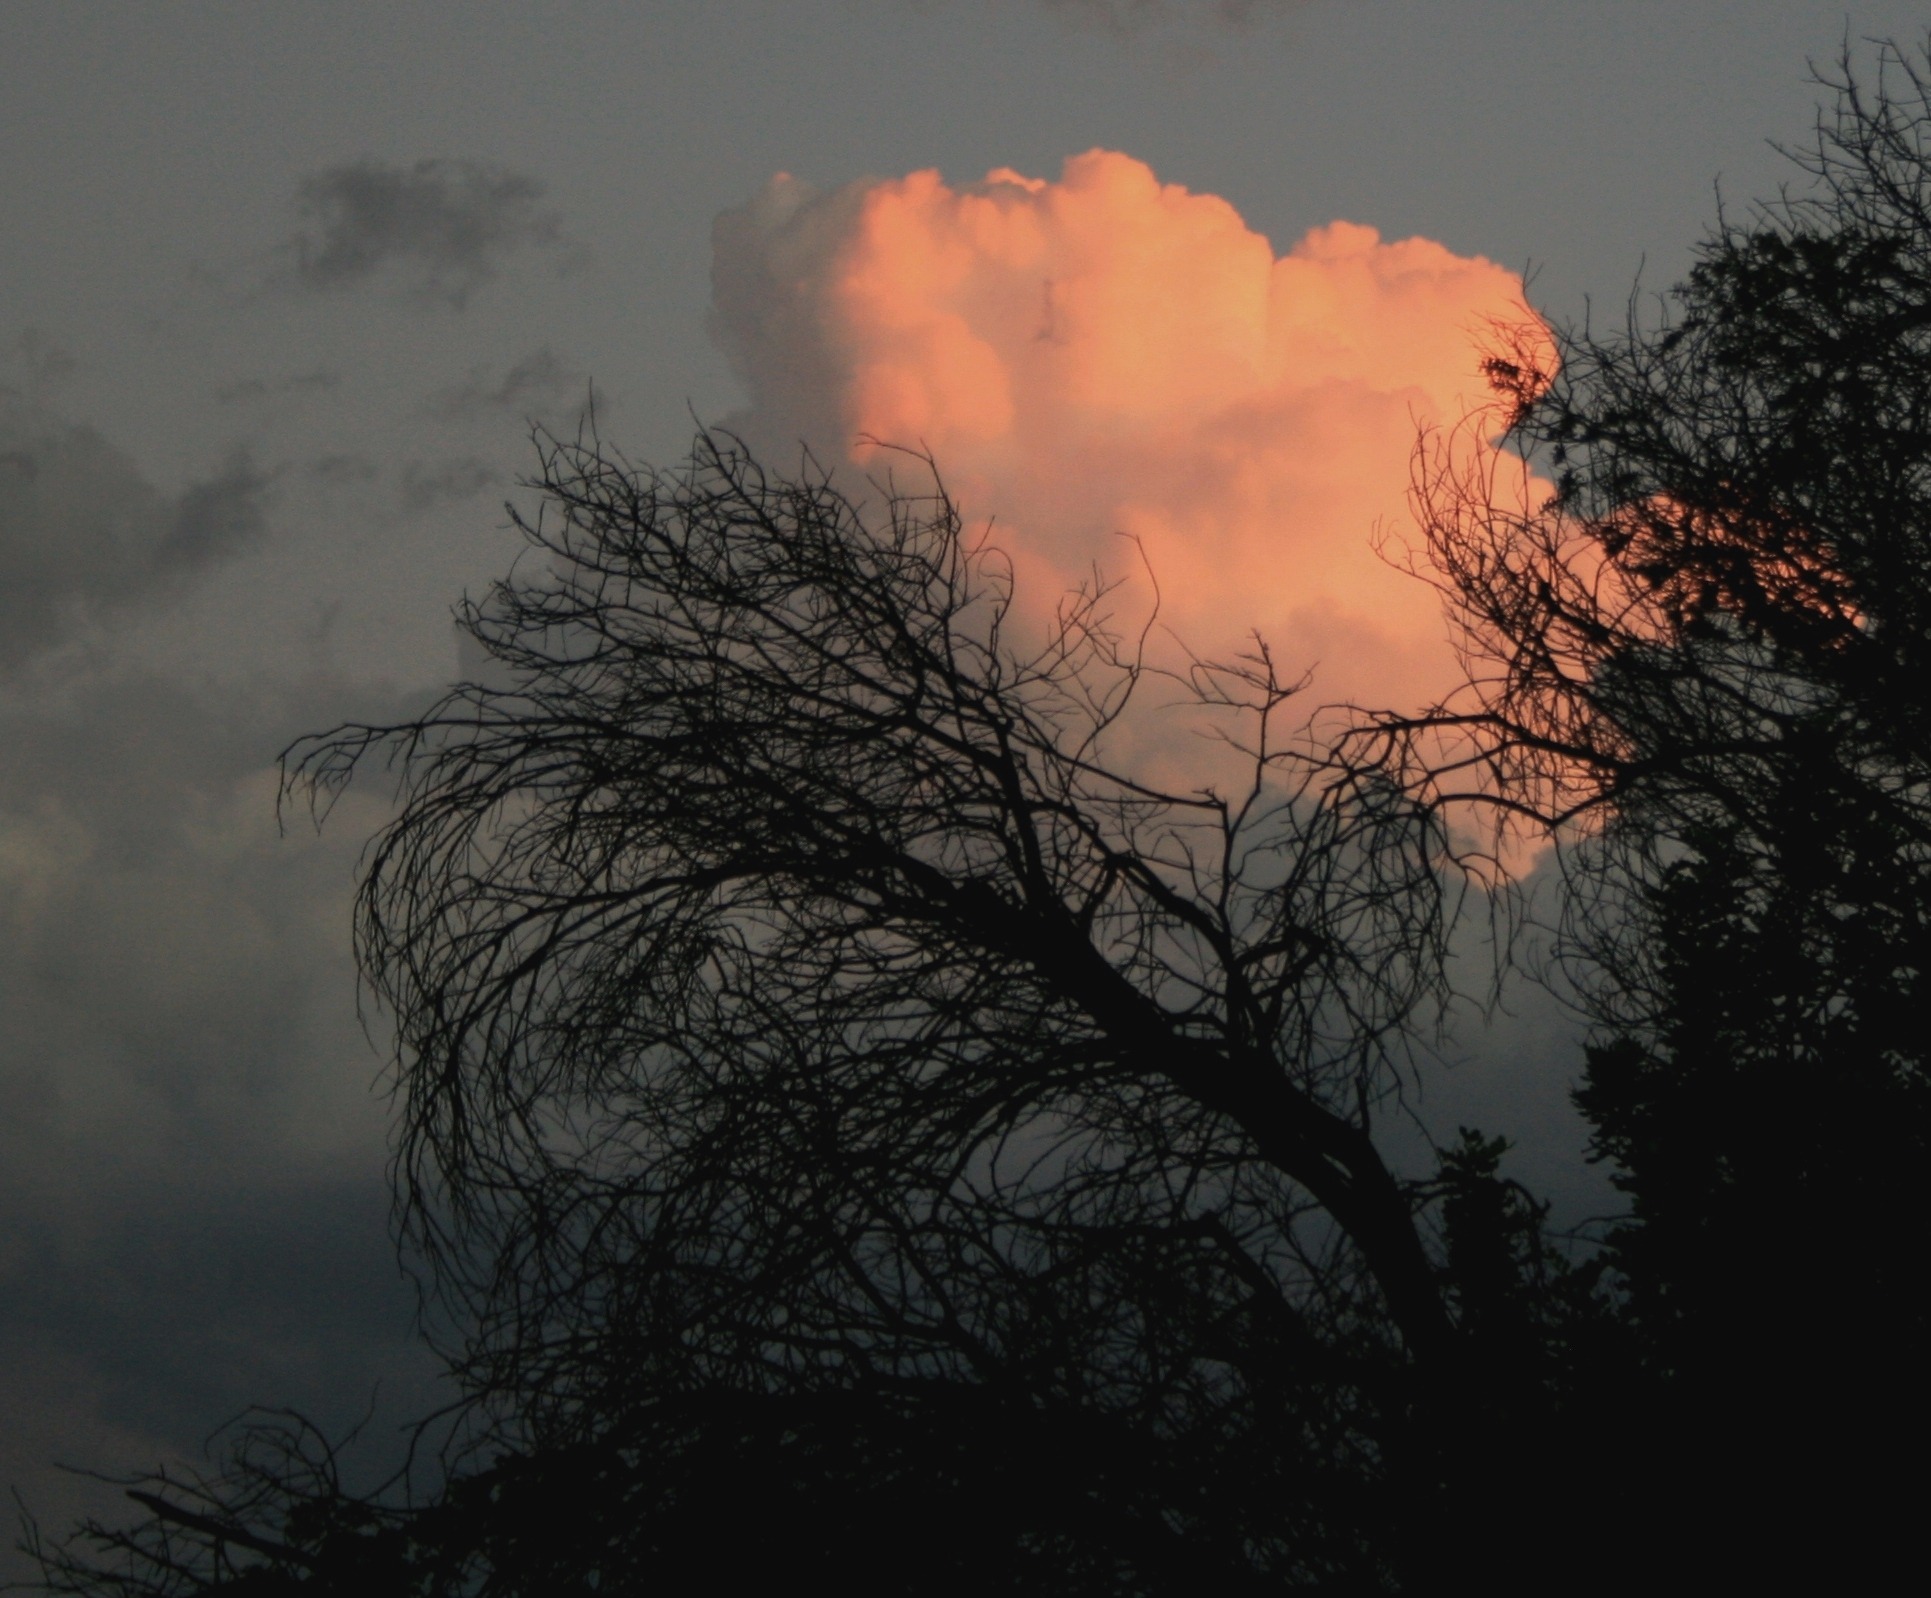
tree, nature, light, cloud, sky, sunrise, sunset, sunlight, morning, round, dawn, atmosphere, dusk, evening, reflection, weather, glow, darkness, dense, trees, clouds, branches, bright, grey sky, silhouettes, luminous, bending, meteorological phenomenon, boughs, orange pink, atmospheric phenomenon, arching